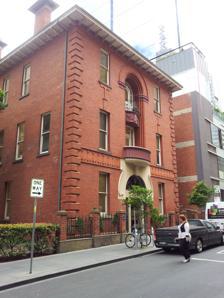
Building: Milton House (Melbourne)
Country: Australia
Year built: 1901
For the building in Wisconsin , USA, see Milton House . Milton House Milton House General information Architectural style Art Nouveau Location Melbourne , Australia Address 21-25 Flinders Lane Coordinates 37°48′53″S 144°58′25″E / 37.81473°S 144.97356°E / -37.81473; 144.97356 Completed 1901 Design and construction Architect(s) Sydney Smith & Ogg Robert Joseph Haddon Milton House is a historic building  located at 21–25 Flinders Lane , Melbourne , Australia. It was built in 1901 as a private hospital for the eminent Melbourne surgeon, William Moore, who was the first master of surgery graduate of the University of Melbourne . Its location on a street that was originally largely warehouses was likely linked to the concentration of medical professionals at the top end of Collins Street nearby. Later it became a rooming house, then in 1950 reverted to a medical use as an X-ray facility run by the Victorian Health Commission as part of the postwar campaign to fight tuberculosis . It later became government offices, then private offices. Detail of entry arch It is significant for its architectural features, a broadly Georgian composition with a Romanesque arch, and especially the detailing in the Art Nouveau style. The architects were listed as Sydney Smith & Ogg , but it is thought that architect Robert Joseph Haddon (1866–1929) was responsible for the Art Nouveau decorative elements such as the ornamental terracotta band, the sinuous entrance arch, and the wrought-iron work within the arch, and the door. It is listed on the Victorian Heritage Register. In 2022, an office tower was proposed that would occupying the small plaza next door, and partly overhang Milton House. References